A Certain Scientific Railgun season 3

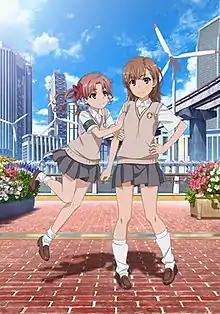
First home media volume cover, featuring Kuroko Shirai and Mikoto Misaka

The third season of the Japanese animated television series "A Certain Scientific Railgun", marketed as A Certain Scientific Railgun T, is based on the manga series of the same name written by Kazuma Kamachi and illustrated by . The season follows Mikoto Misaka teaming up with Misaki Shokuhō to stop the plans of Academy City's dark side during Daihasei Festival. Produced by J.C.Staff, the season was directed by Tatsuyuki Nagai with series composition supervised by Shōgo Yasukawa.